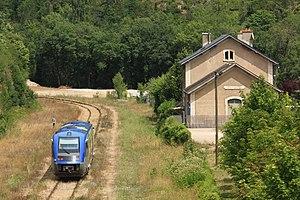
La gare de Balsièges est une gare ferroviaire française de la ligne du Monastier à La Bastide-Saint-Laurent-les-Bains, située sur le territoire de la commune de Balsièges, dans le département de la Lozère en région Occitanie.